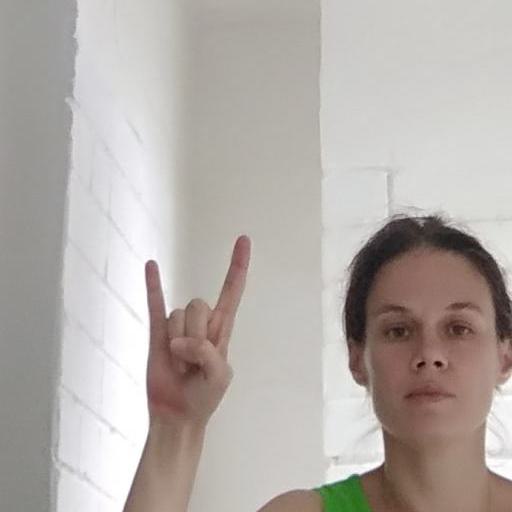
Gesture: rock